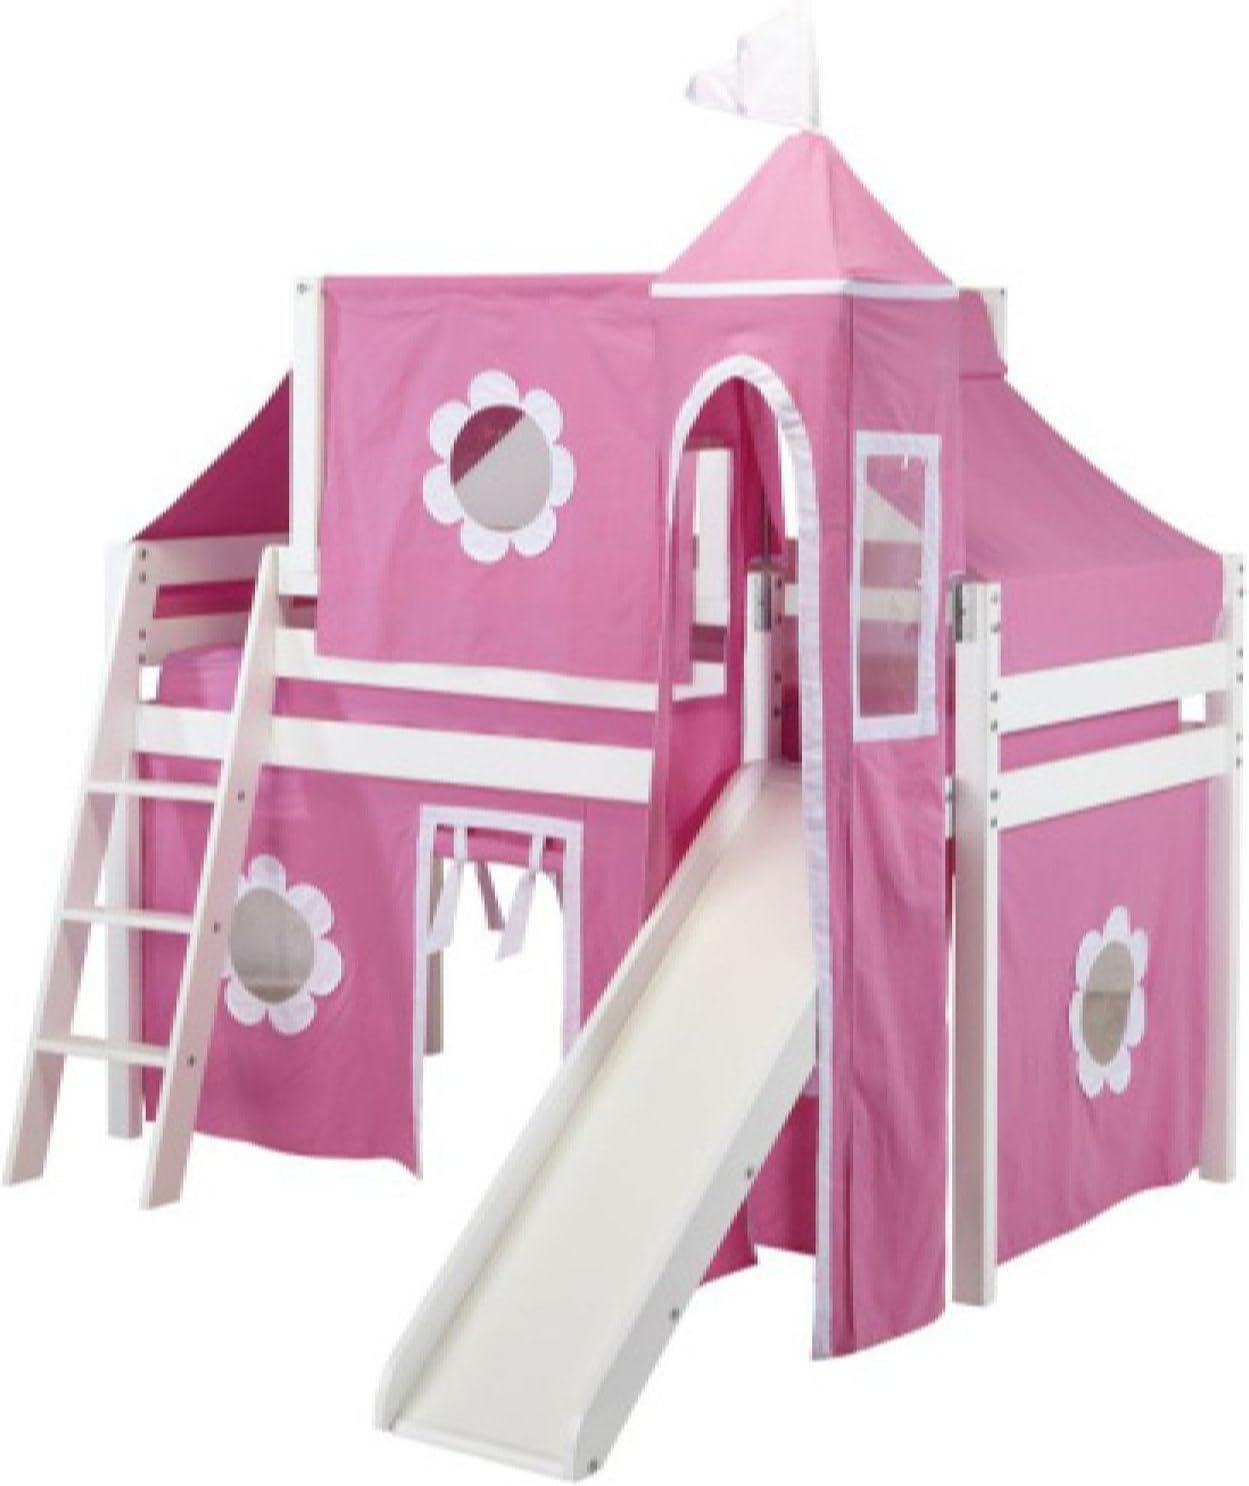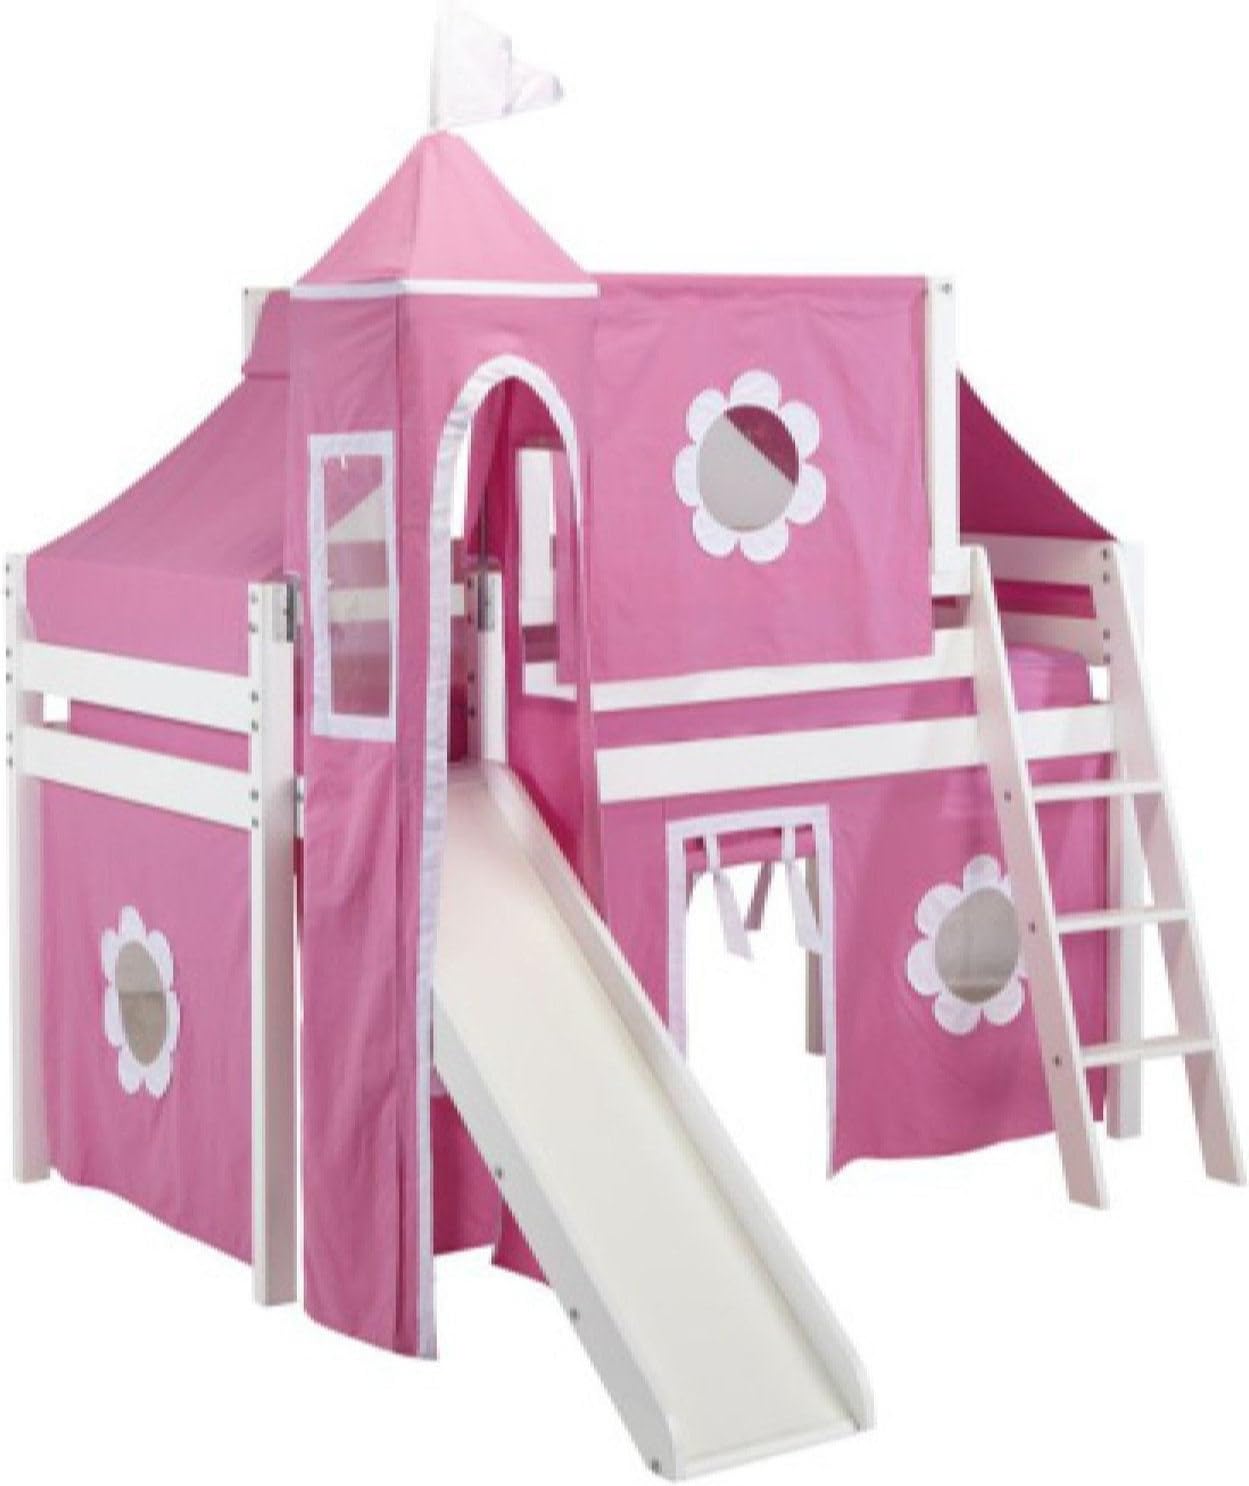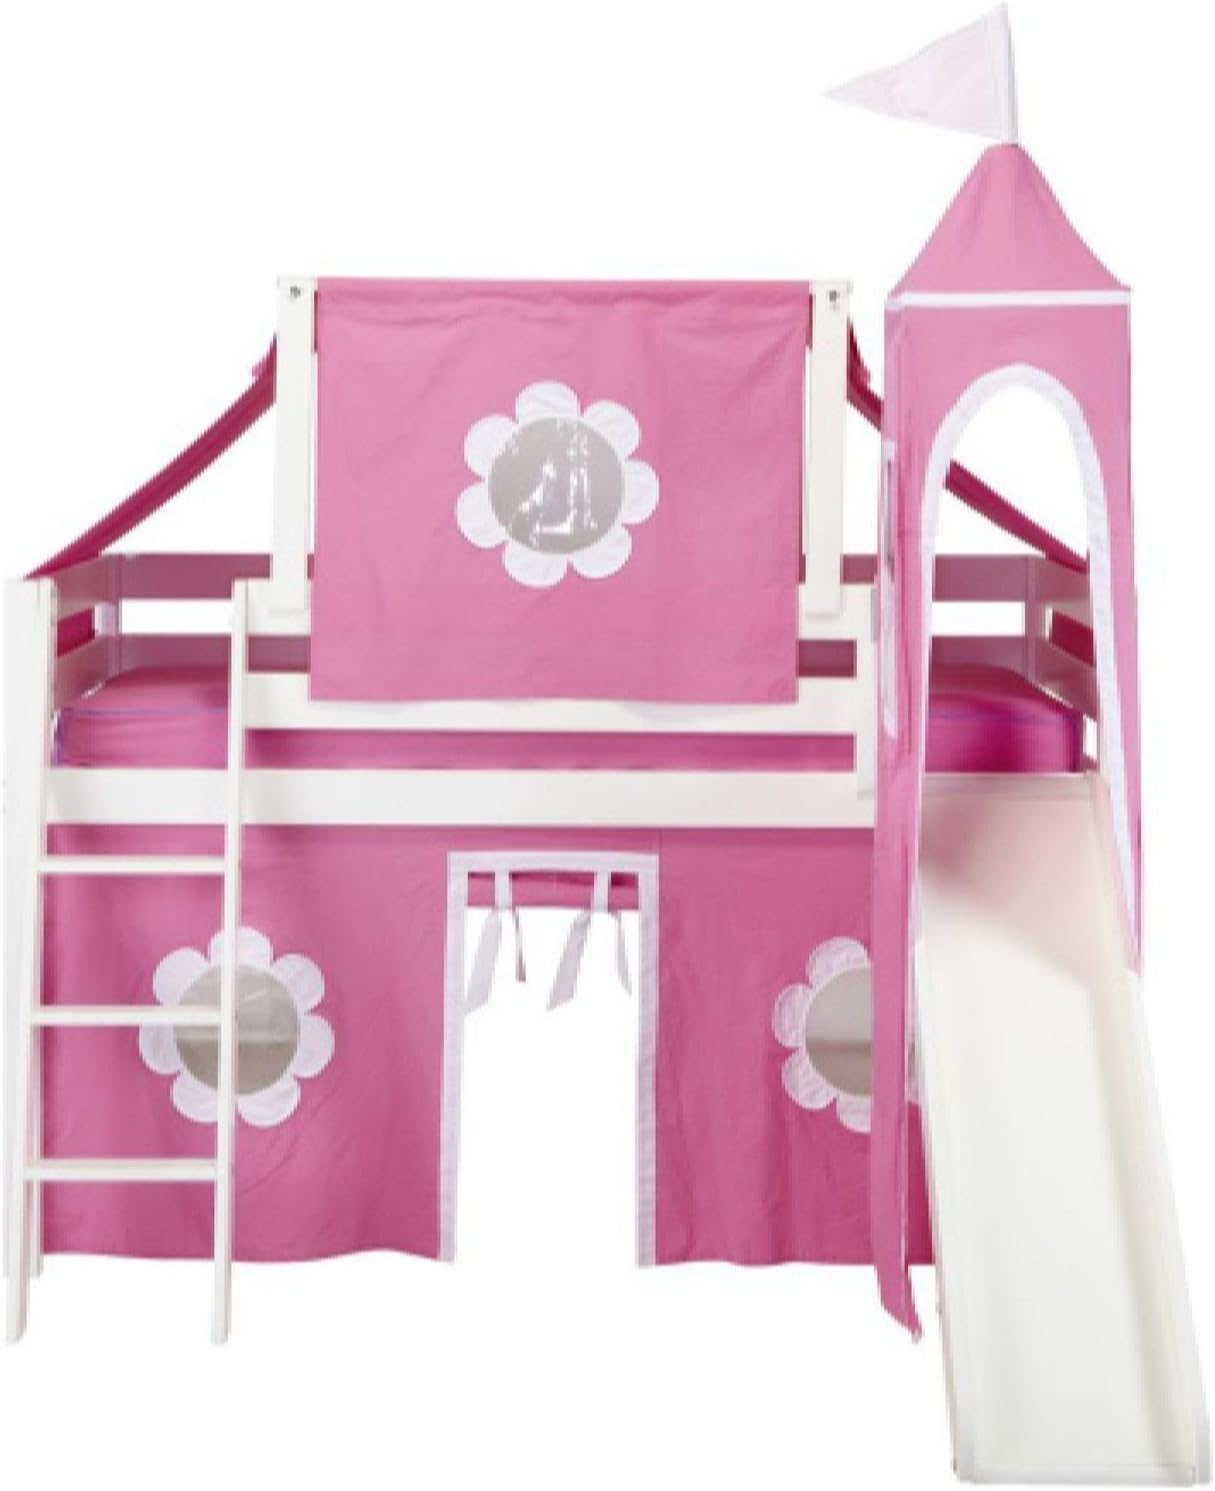
Jackpot Princess Low Loft White Bed with Slide, Pink and White Tent and Tower
Category: Amazon Home
Jackpot Princess Loft Bed with Pink and White Tent | Princess Bed in in a WHITE painted wood | Includes Curtain, Top Tent, Tower and Slide | Finish is child-safe | Solid Hardwood - no particle board or mdf | No need for a bunkie board or a bunkie mattress as this bed comes with a complete set of slats | Assembly required with included tools | This is not a Bunk Bed - It is a Twin Loft Style Bed | SALE IS FOR LOFT BED ONLY EXCLUDES MATTRESSES | Total bed external dimensions are approx 89 high x 80 long x 42 inches deep. The twin loft bed on its own measures approx 49 high x 80 wide x 42 inches deep. Space under bed is approximately 32 high x 79 wide x 38 inches deep.
Features: Low Loft Princess Bed in White with Pink and White Curtain, Top Tent, Tower and Slide. | Fun for your Kids. | Finish is child-safe - Solid Hardwood - no particle board or mdf. | Assembly required with included tools, SALE IS FOR LOFT BED, SLIDE and TENT ONLY EXCLUDES MATTRESSES | Bed is 89 high x 80 long x 42 inches deep. The twin loft bed on its own measures 49 high x 80 wide x 42 inches deep. Space under bed is approximately 32 high x 79 wide x 38 inches deep.